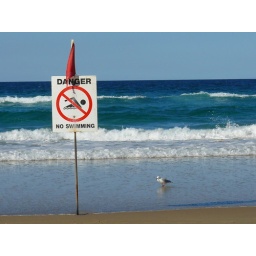
No swimming signs in place at the beach, plus one seagull